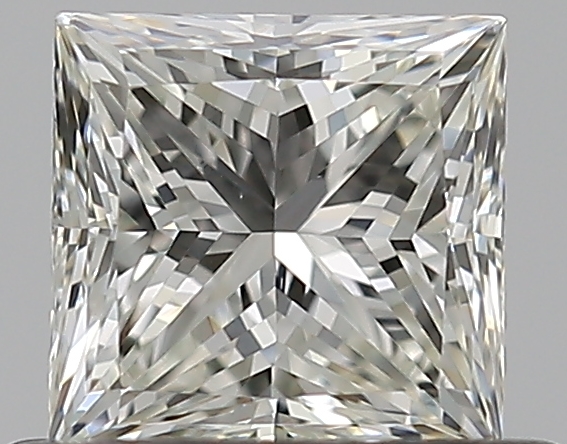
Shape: princess
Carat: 0.5
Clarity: VS2
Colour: J
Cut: EX
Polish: EX
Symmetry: VG
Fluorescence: N
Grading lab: GIA
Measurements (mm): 4.4 x 4.3 x 3.16